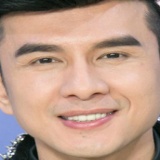
ca sĩ Đan Trường